State Wayne Theater

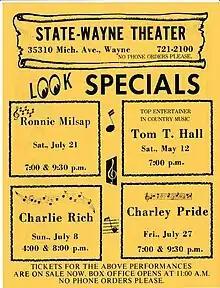
By 1979, the State Wayne was hosting country music shows.

In 1977, the theater closed, and was leased to the Michigan Opry who planned to hold live music events in the space. The live music plan folded after a few years and in 1980 the theater re-opened charging just 99 cents per ticket. The Shafer family, who had owned and operated the State Wayne for decades, sold the theater to National Amusements in 1986, who promptly closed it. In 1991, the city of Wayne stepped in and, using over $500,000 in downtown development authority funds, purchased and restored the State Wayne. The city divided the theater into three screens and a live stage, and operated the theater until 2012.